Ethiopian Airlines Flight 961

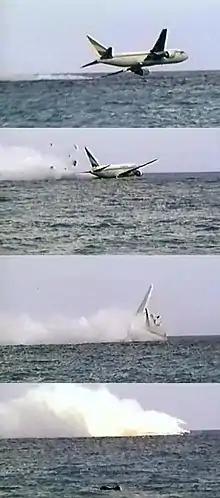
Sequence showing the ditching of the aircraft; this was recorded by a South African tourist.

The plane was nearly out of fuel as it approached the island group, but the hijackers continued to ignore the captain's warnings. Out of options, Leul began to circle the area, hoping to land the plane at the Comoros' main airport. This forced Leul to land at more than .